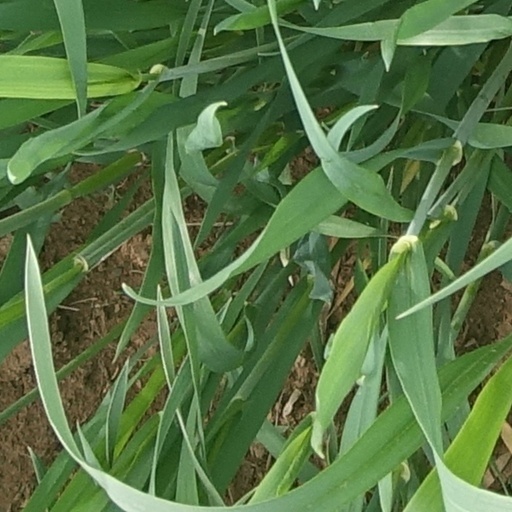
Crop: wheat